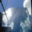
Label: skyscraper